Describe the emotion expressed in this image:  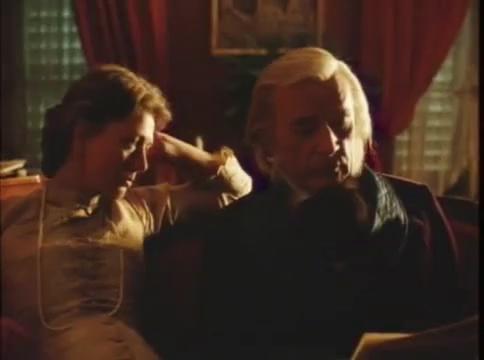
This person displays Suffering, valence and arousal with high intensity.